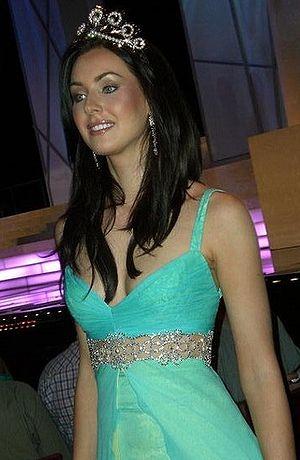
Miss Univers 2005, est la 54ᵉ édition du concours de Miss Univers, qui a lieu le 31 mai 2005, à l'Impact Muang Thong Thani, à Bangkok, en Thaïlande. La cérémonie a été animé par Nancy O'Dell, Miss Caroline du Sud 1987 et l'animateur de télévision américain Billy Bush.
Miss Univers est un concours international de beauté féminine réservé aux jeunes femmes âgées de 18 à 28 ans. Fondé en 1952 par la compagnie américaine de vêtement californien Pacific Mills, il est organisé par WME/IMG depuis 2015. Selon un rituel bien rodé, les jeunes femmes défilent d'abord en maillot de bain, puis en robe de soirée et se prêtent au jeu des questions-réponses avec les juges.